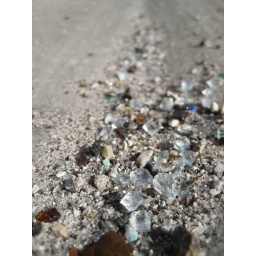
glass in the road